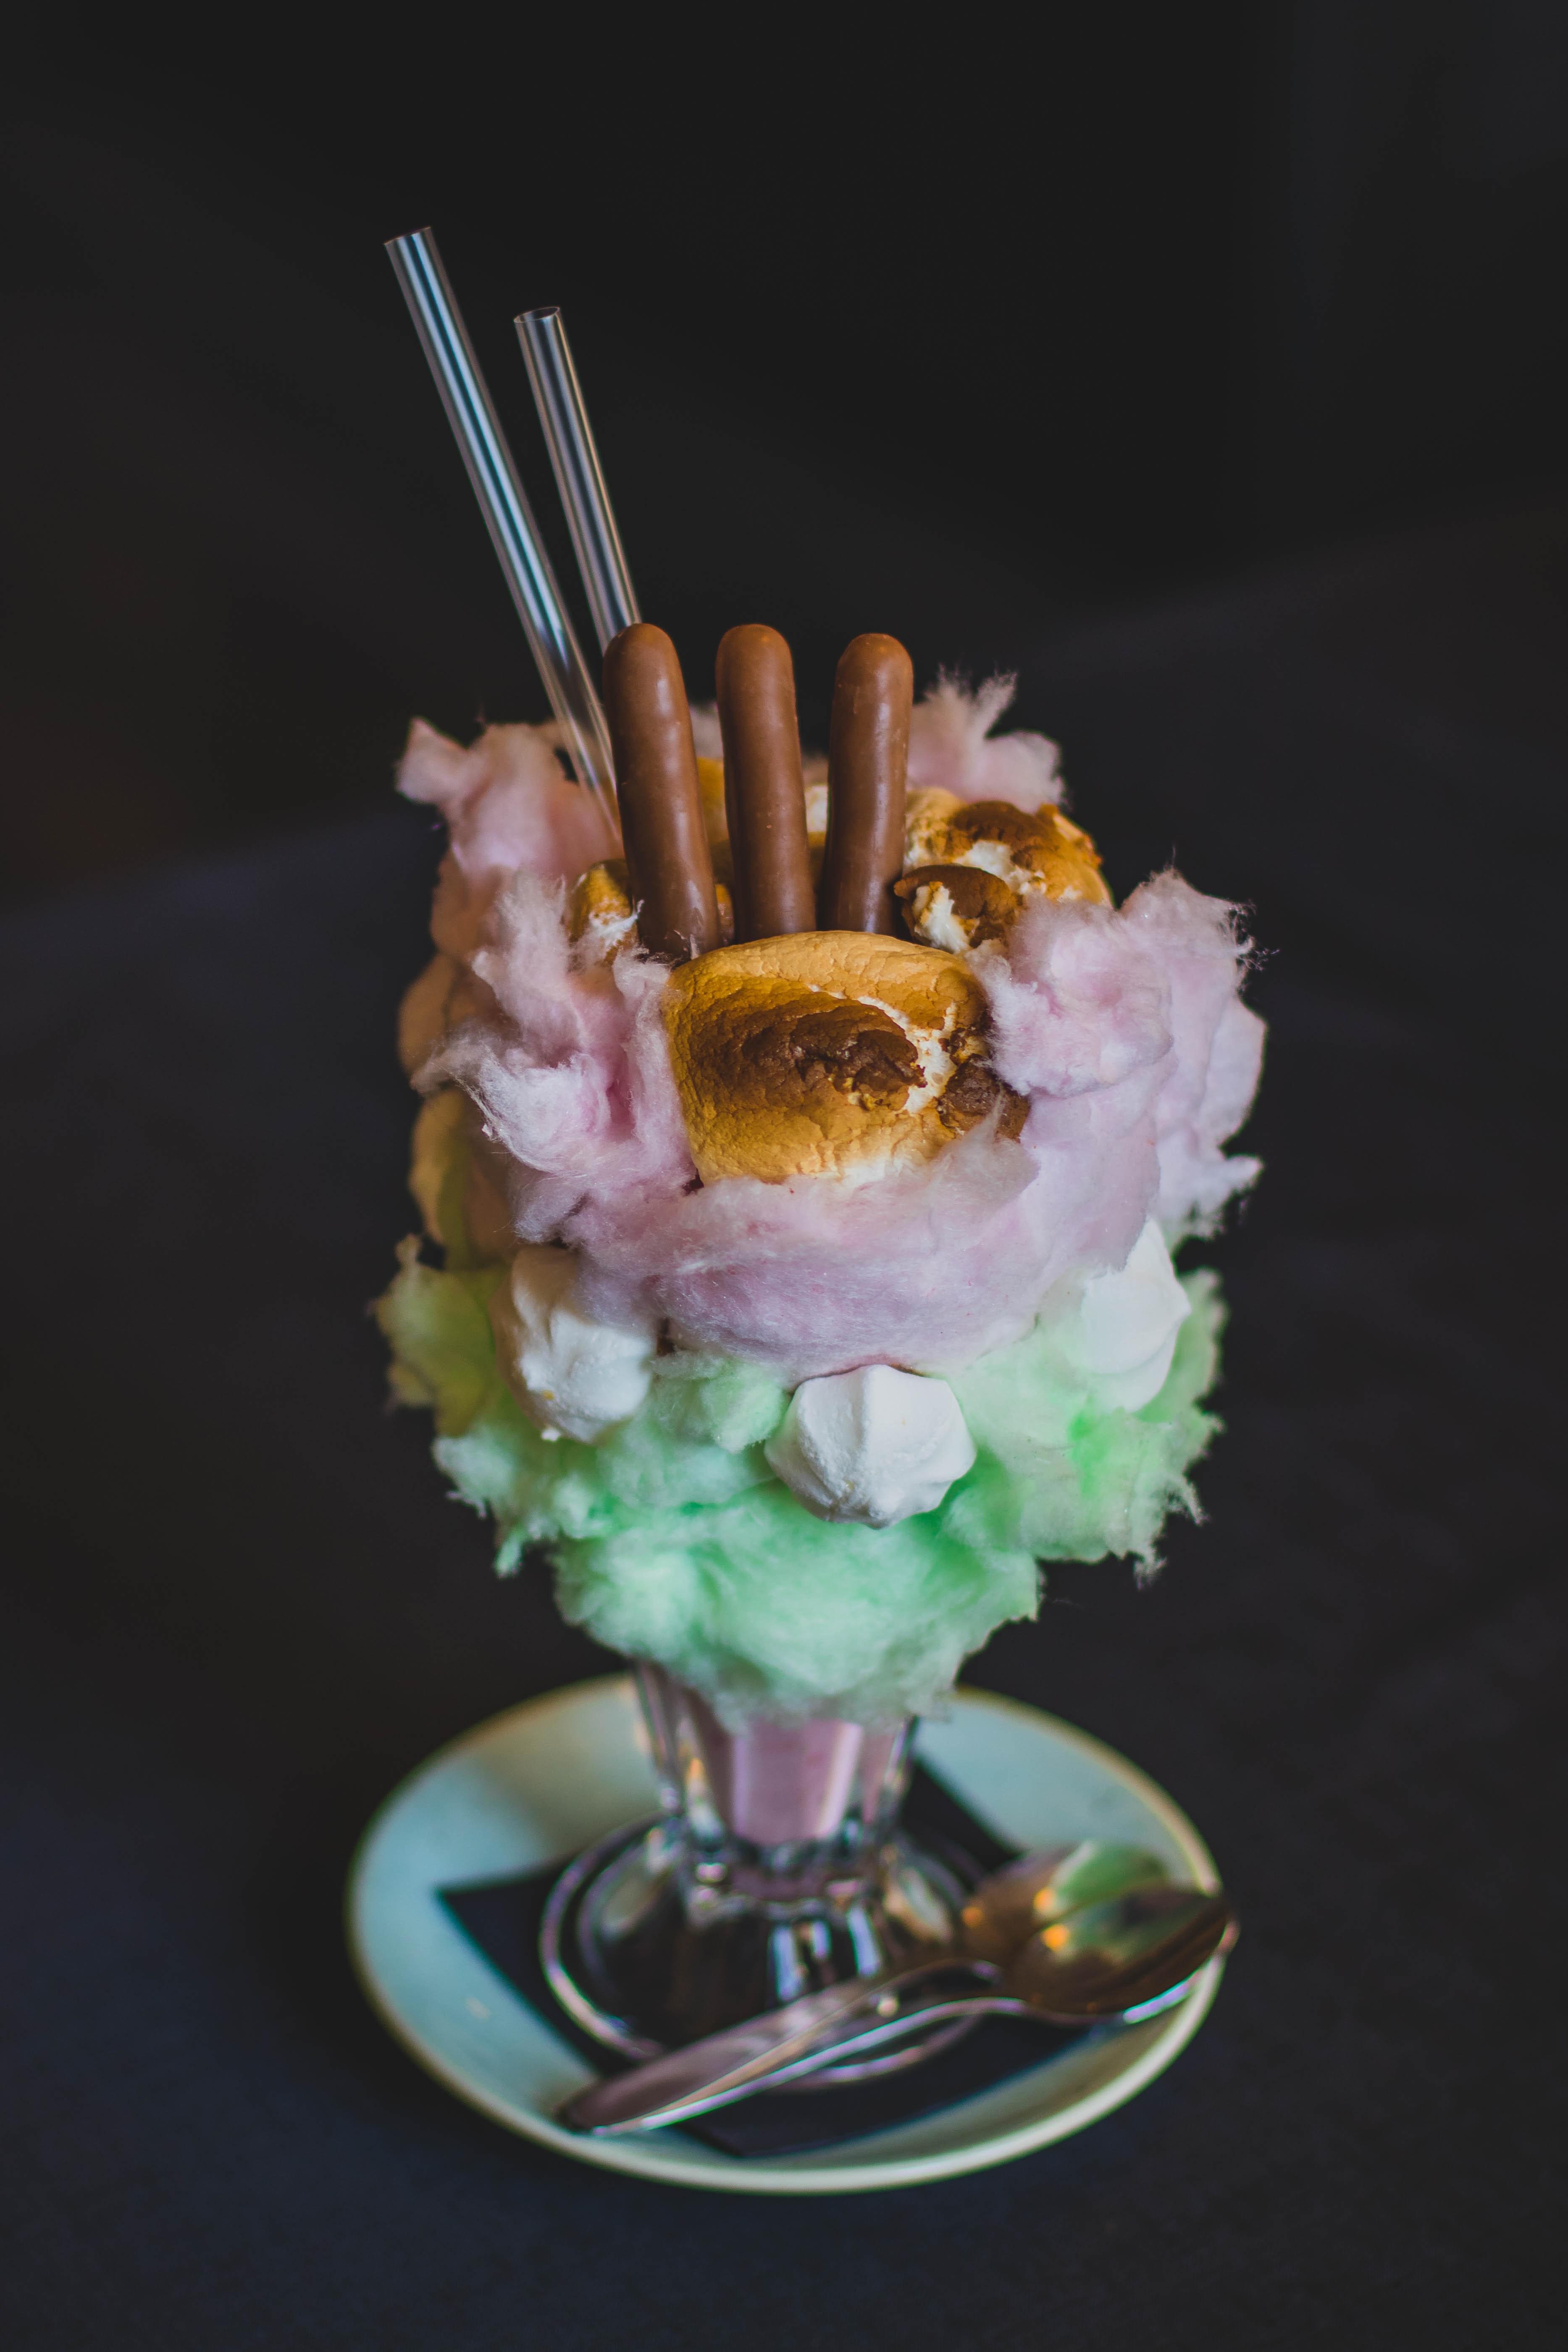
frozen dessert, food, ice cream, sundae, gelato, dessert, sweetness, cuisine, dish, dairy, ingredient, parfait, cream